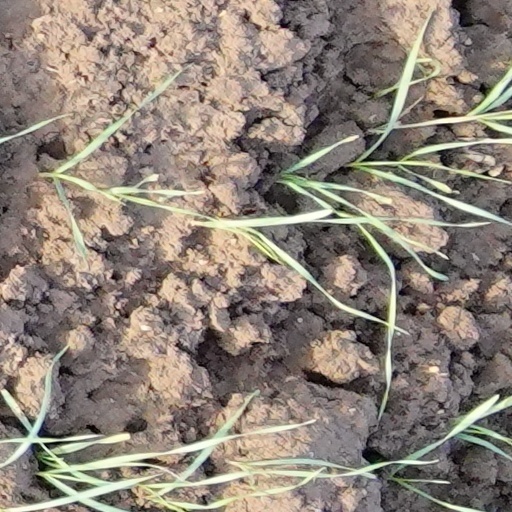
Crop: wheat